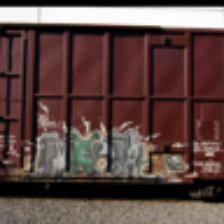
Label: NonHuman